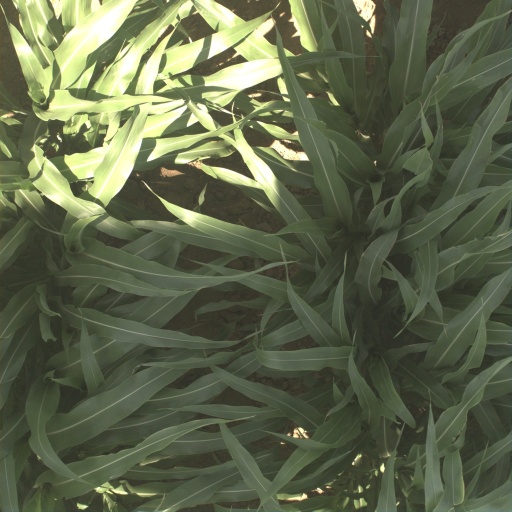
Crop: sorghum